Piombi

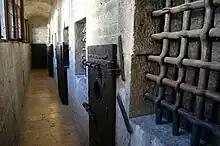
Interior of Piombi Prison, one of the Old Prisons in Doge's Palace in Venice.

The Piombi prison was divided into six rooms, separated by wooden partitions strengthened with iron plates. Access to the prison was by two staircases, one located in the Sala dei Tre Capi (the three chiefs room) and the other in a corridor near the Sala degli Inquisitori di Stato (Hall of the State Inquisitors). Light is reached through small windows overlooking the waterway called Rio di Palazzo. The ceilings were made of lead, but under this was a double planking in larch, which made the prisons hot in summer.